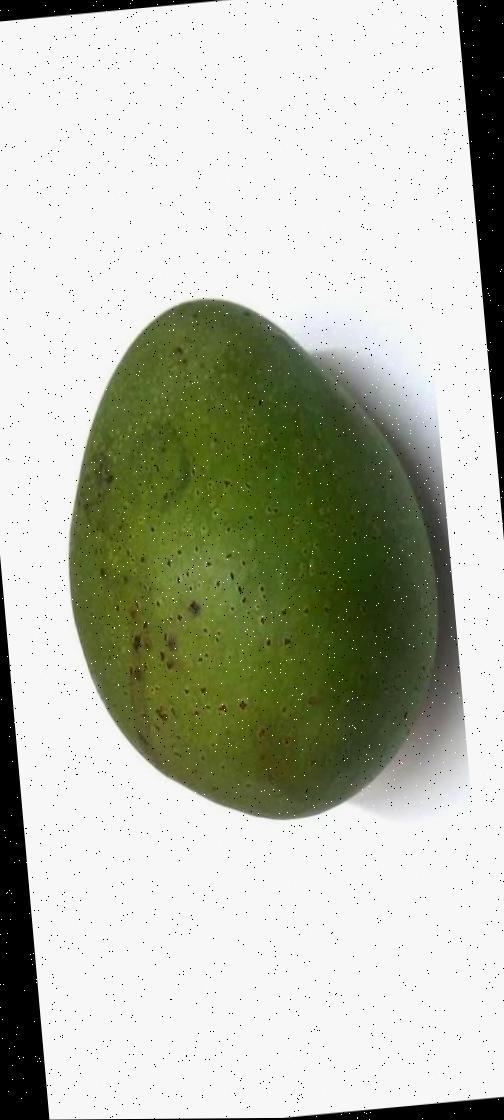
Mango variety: Ashshina Zhinuk